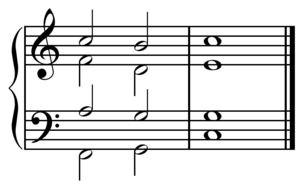
Progression d'accords.